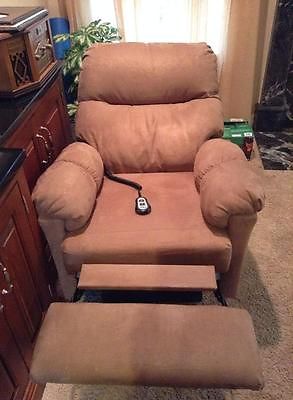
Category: chair